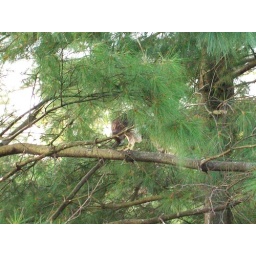
A hawk landed in a tree outside my window and it was eating a small bird.